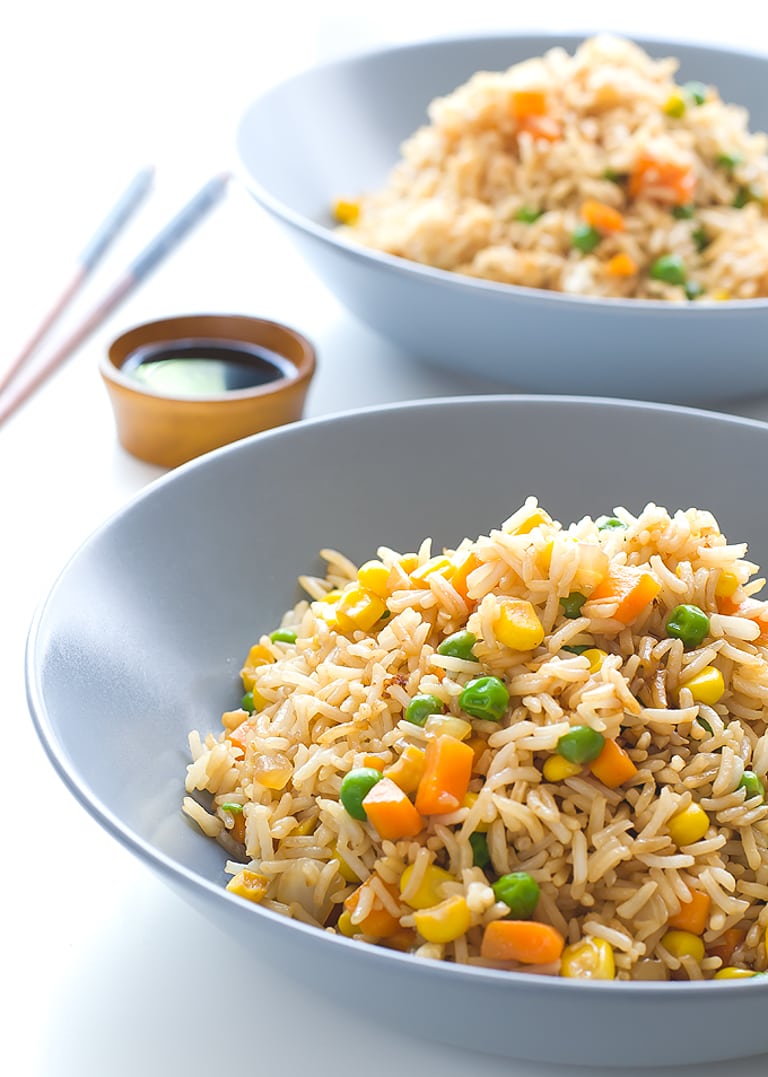
Dish: fried_rice